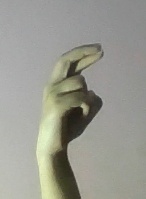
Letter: zay